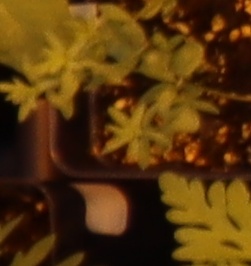
Label: Flax